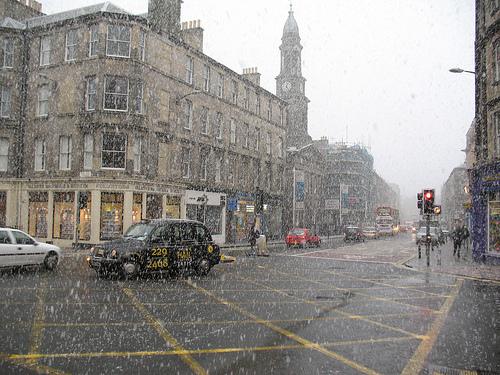
Weather: snow or frosty